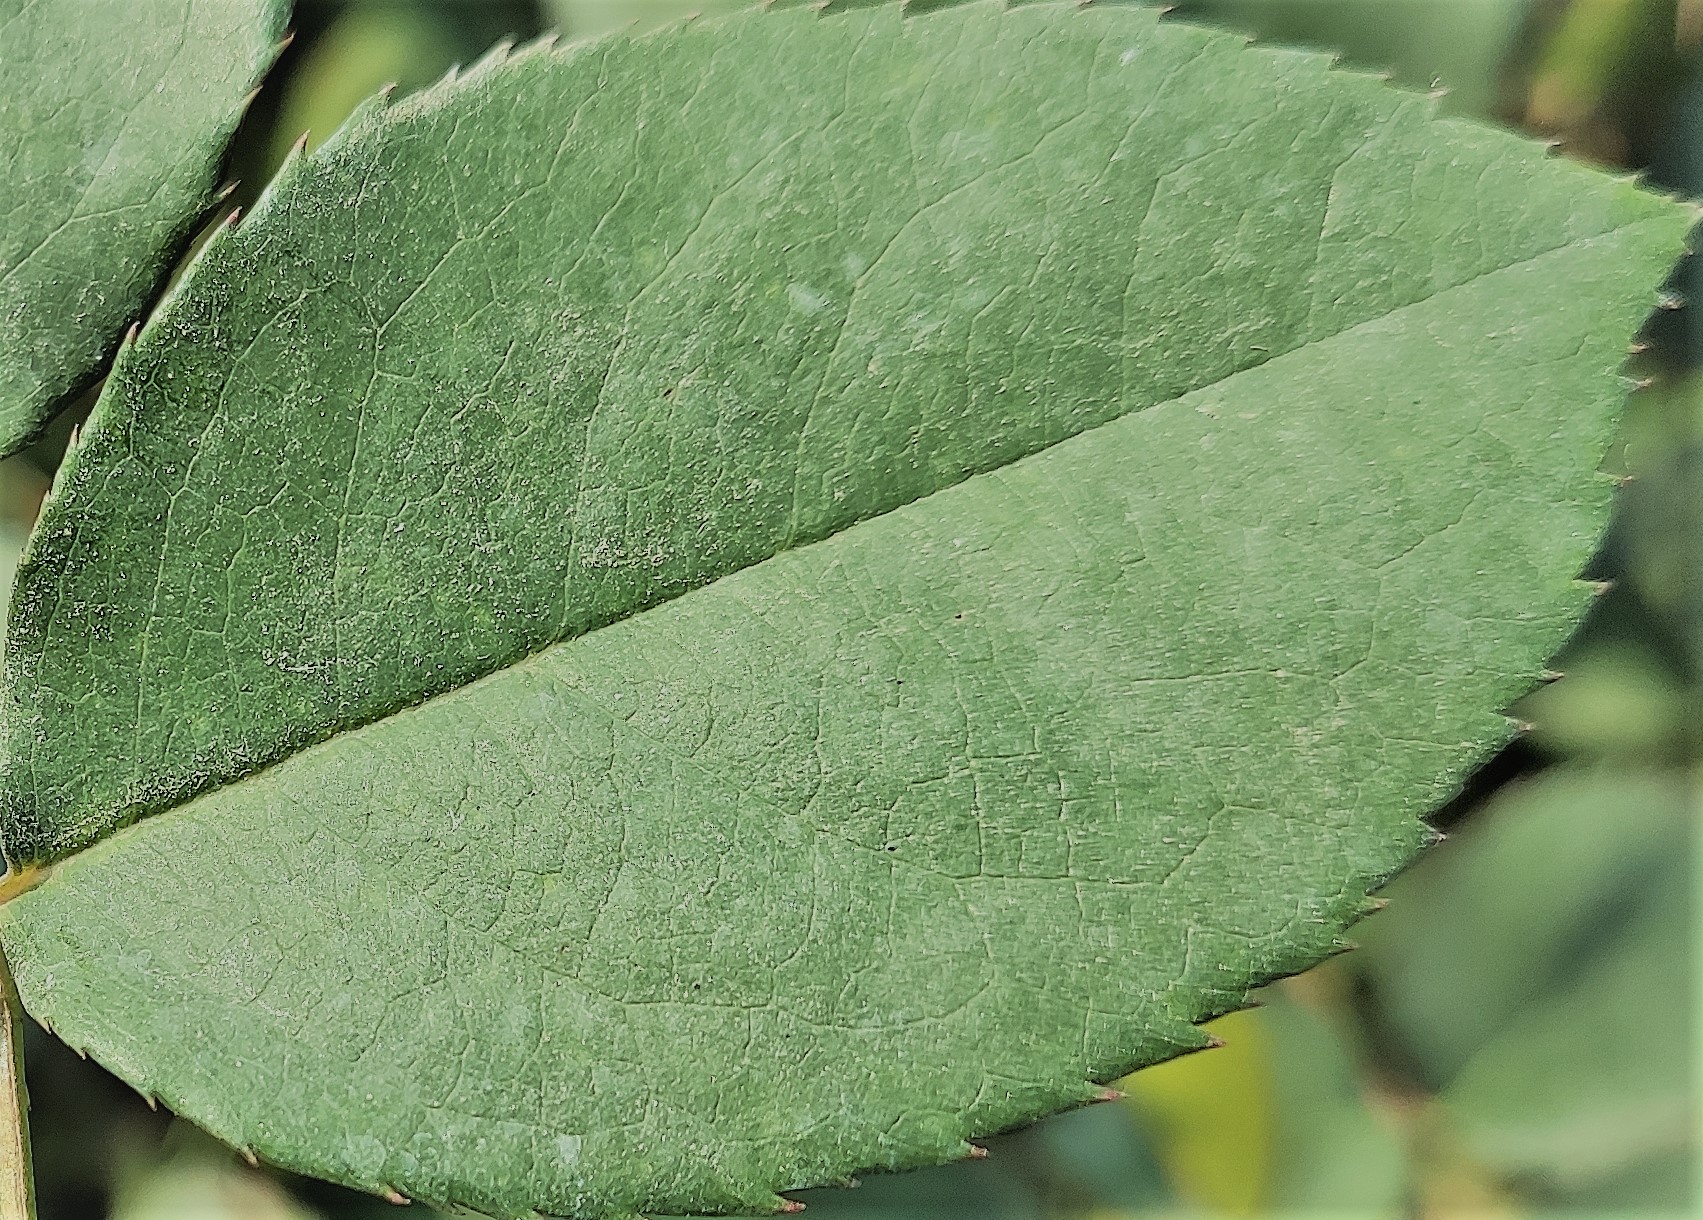
Label: Fresh Leaf